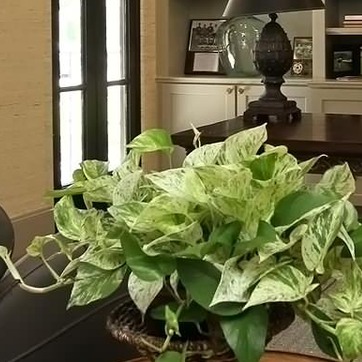
Material: foliage